Battle of the Bulge (board wargame)

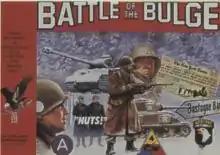
Cover of 1991 edition

The original game of "Battle of the Bulge" was designed by Lawrence Pinsky. General Anthony McAuliffe (Ret.), commander of American forces at Bastogne during the battle, served as a consultant during game development. After publication by Avalon Hill in 1965, issues were noted in some of the rules, and a revised edition was produced in 1966 with exactly the same components except an updated rule book. "Battle of the Bulge" enjoyed an extended period of popularity, eventually selling over 120,000 units by the time it was discontinued in 1981. However, as the official company history noted, "Always popular as a game, in later years it was roundly criticized for its lack of historical accuracy."